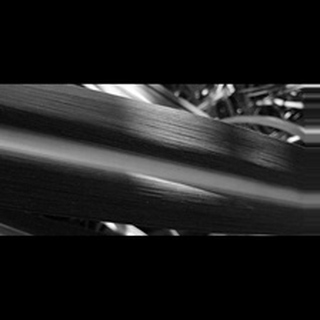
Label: healthy_sugarcane